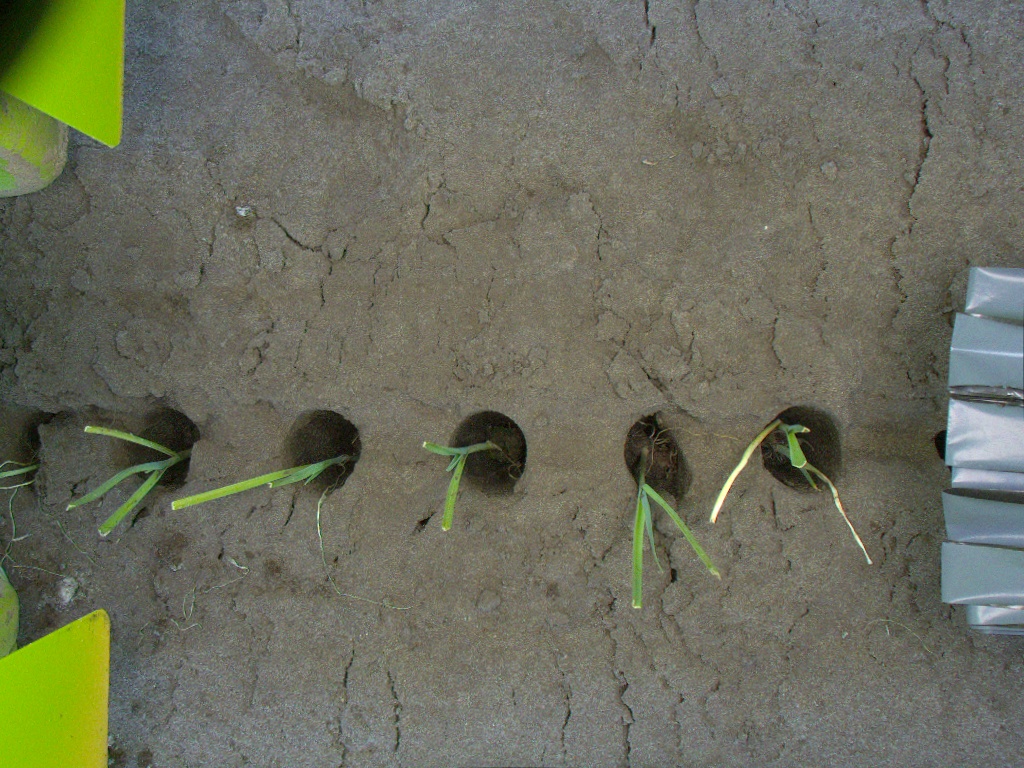
Crop: leek
Objects: stem_leek, stem_leek, stem_leek, stem_leek, stem_leek, stem_leek, stem_leek, leek, leek, leek, leek, leek, leek